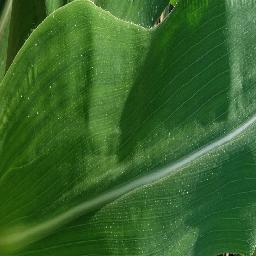
Label: Corn___healthy